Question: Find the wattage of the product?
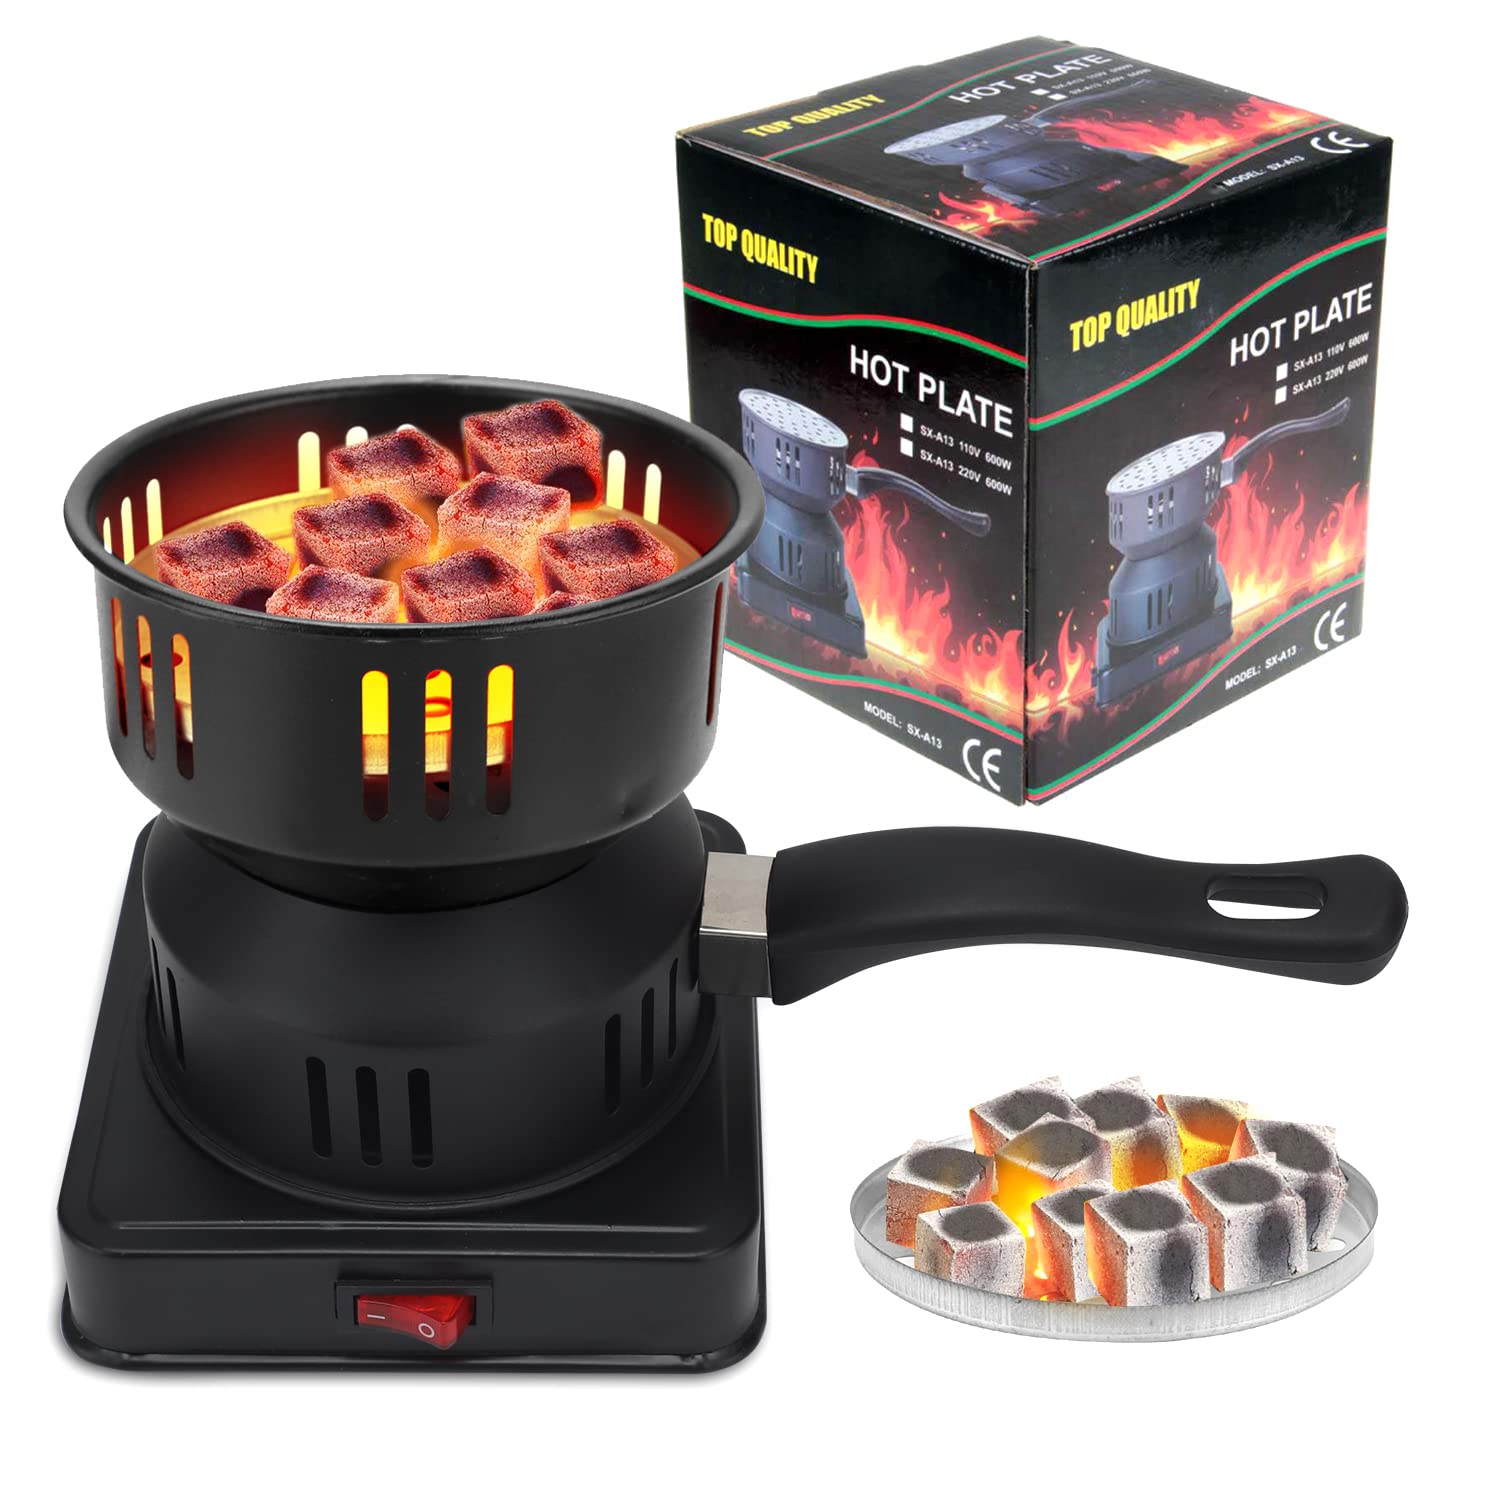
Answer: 600.0 watt